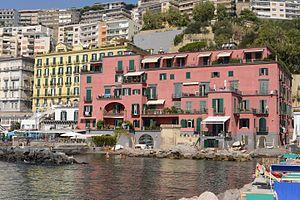
La villa Mon Plaisir, avec les structures de la villa Guercia voisine, recouvrent la surface de l'ancien palais du duc de Vietri; c'est un complexe d'intérêt historique et artistique de Naples; il est situé au bord de la mer, dans le quartier de Pausilippe.